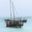
Label: ship